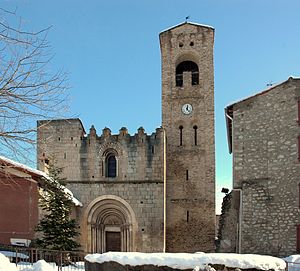
Corneilla-de-Conflent
Corneilla-de-Conflent er en by og kommune i departementet Pyrénées-Orientales i Sydfrankrig.